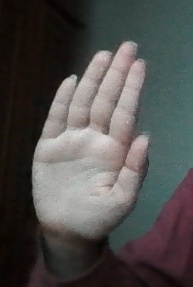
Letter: seen